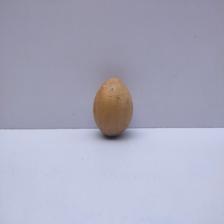
Size: Medium